Arinze Onuaku

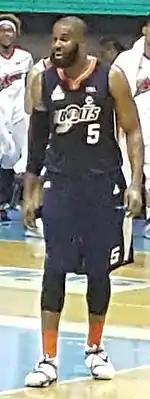
Onuaku during his stint with the Meralco Bolts.

In July 2015, Onuaku joined the Indiana Pacers for the Orlando Summer League and the Brooklyn Nets for the Las Vegas Summer League. On October 6, 2015, he signed a three-month contract with Israeli powerhouse team Maccabi Tel Aviv. On January 22, 2016, Onuaku was released by Maccabi, after he declined a one-month contract extension offered by the team.